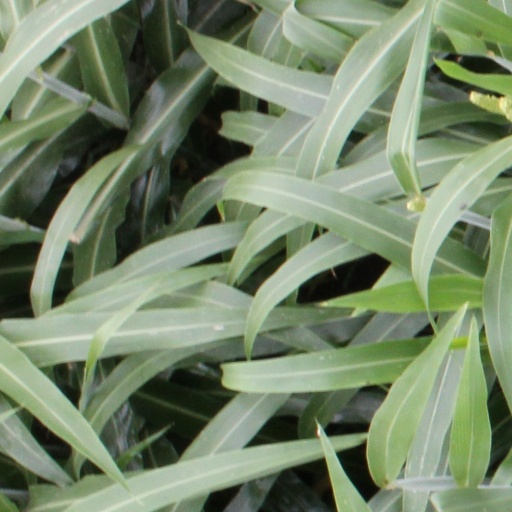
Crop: sorghum